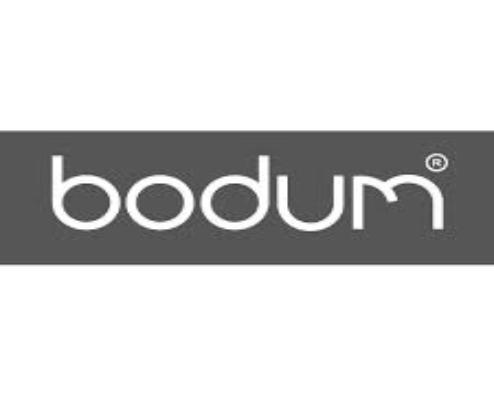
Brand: BODUM
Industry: Necessities